FAM120AOS

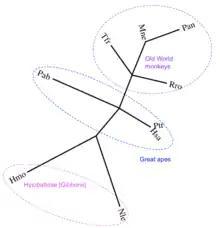

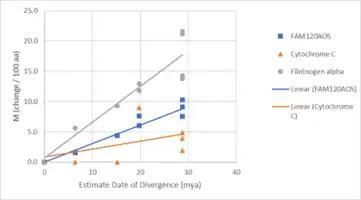
The approximate date of divergence (from human) for a given species versus corrected divergence for FAM120AOS isoform 1, cytochrome c, and fibrinogen alpha across all identified orthologs.

The function and biochemistry of the human FAM120AOS protein are currently unknown. The single nucleotide polymorphisms (SNPs) did not show any mutations in conserved amino acids, so it is lis likely that two copies of the FAM120AOS gene are necessary for proper function.